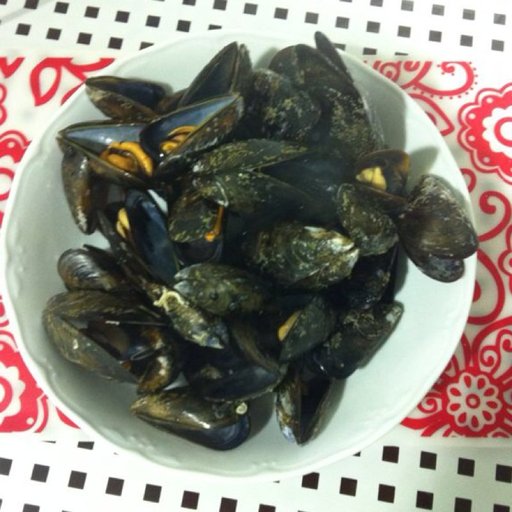
Label: mussels